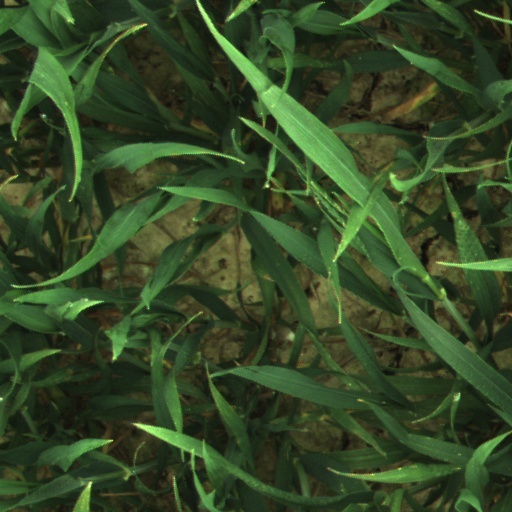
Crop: wheat